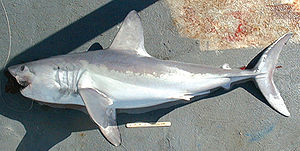
Sildehaj
Sildehajen er et hvirveldyr i klassen bruskfisk. Den kan blive op til 3,5 meter lang og veje over 200 kilogram. Sildehajen har ligesom andre hajer forrest en stor trekantet rygfinne og længere nede på ryggen en mindre rygfinne. Den har tre rækker spidse, bagudrettede tænder til at fastholde byttet, der sluges helt. Sildehajen har ligesom andre bruskfisk ikke skæl, men huden er derimod dækket af små bagudrettede, såkaldte hudtænder med emalje ligesom vores tænder. Huden føles nærmest som sandpapir, hvilket den tidligere også er blevet anvendt som.